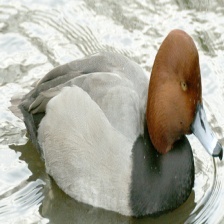
Species: RED HEADED DUCK
Scientific name: AYTHYA AMERICANA
ImageNet parent category: drake